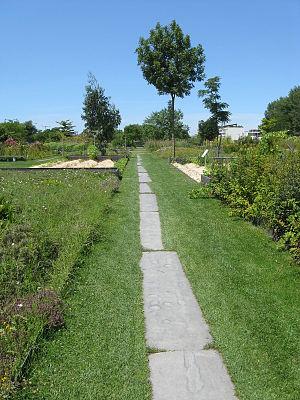
Le Jardin botanique de Bordeaux, dans le département de la Gironde en France, est une institution à vocation scientifique destinée à faire découvrir à tous les publics le monde des plantes, la diversité, la nature et la gestion durable des ressources naturelles. C'est un espace de conservation et de préservation de ce patrimoine. Il est un lieu à vocation pédagogique et récréative, et un outil d'observation.